Laser Inertial Fusion Energy

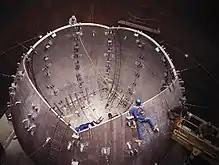
The National Ignition Facility's target chamber's multi-part construction would also be used in LIFE. Several chambers would be used in a production power plant, allowing them to be swapped out for maintenance.

The LIFE concept stopped working along fusion-fission lines around 2009. Following consultations with their partners in the utility industry, the project was redirected toward a pure fusion design with a net electrical output around 1 gigawatt.